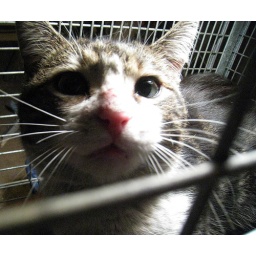
let me out of this trap, and i won't poop in your flower bed